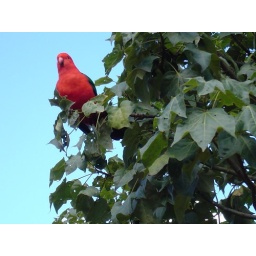
A lovely bird against a blue-green sky in Queensland, AUS